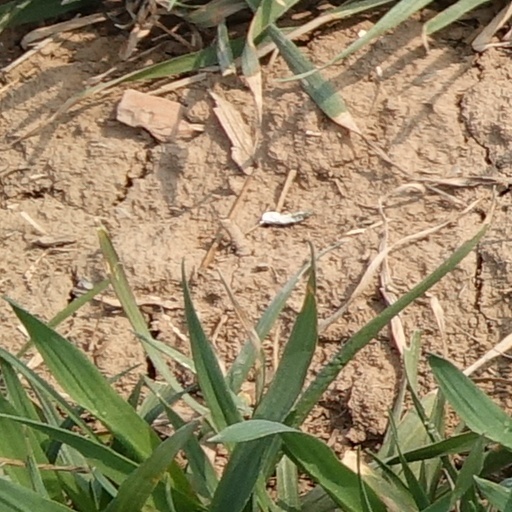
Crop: wheat